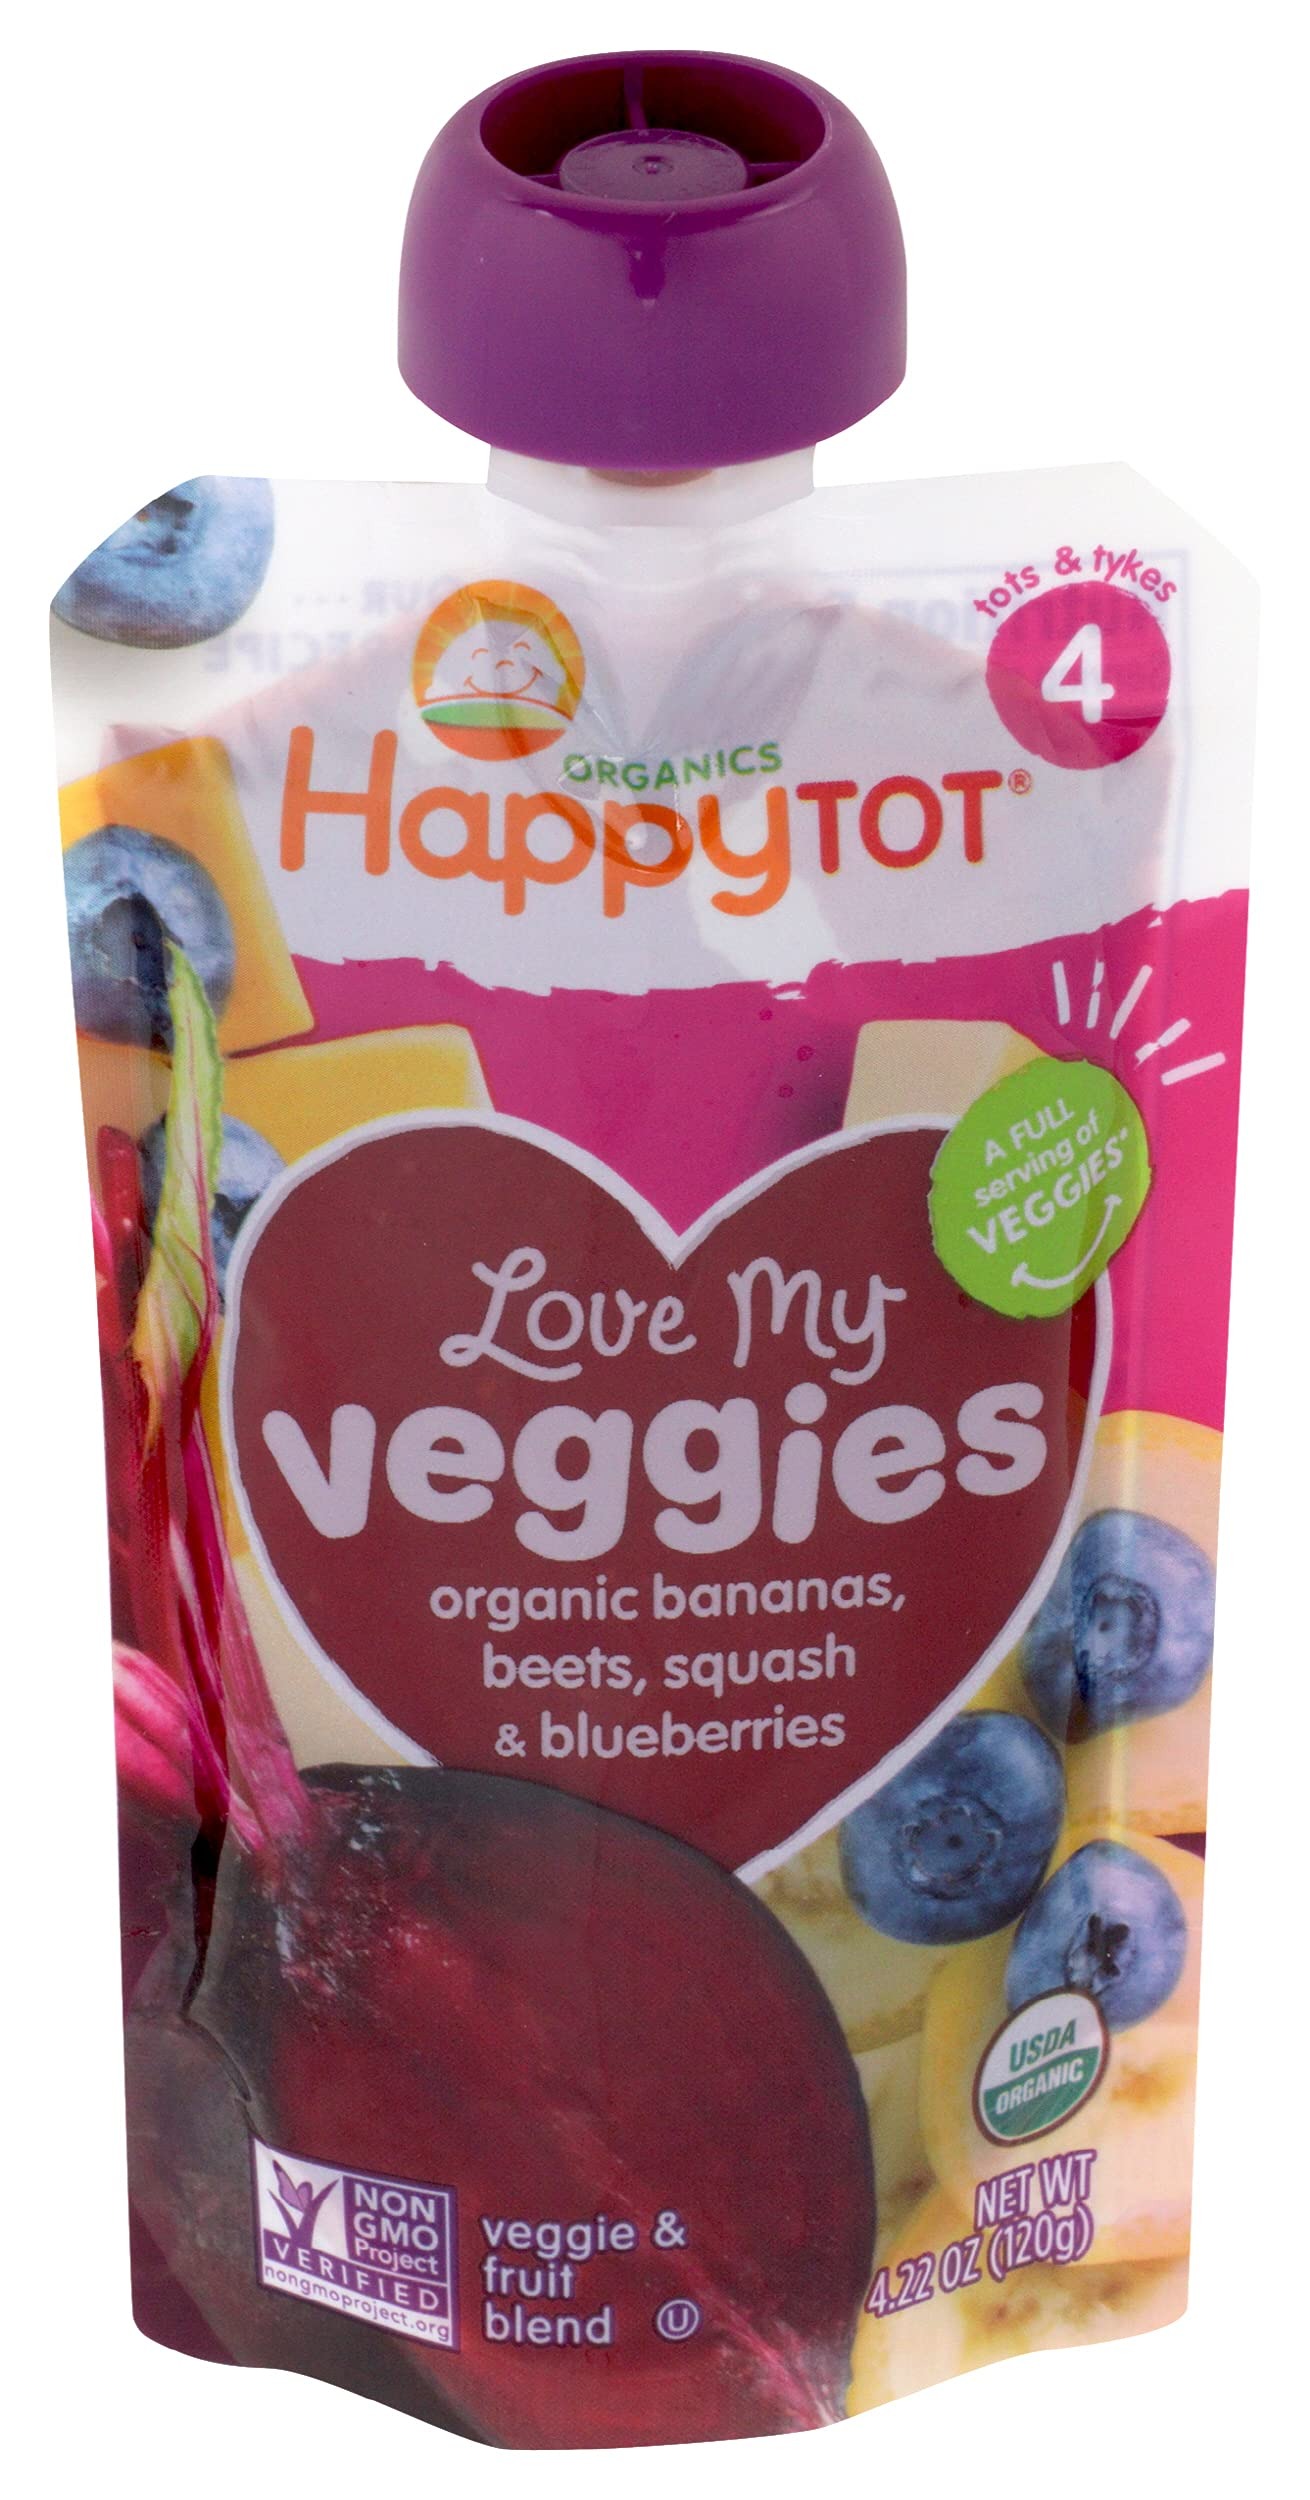
Item Name: Happy Tot Love My Veggies Stage 4 Organic Toddler Food Banana Beet Squash & Blueberry, 4.22 Ounce Pouch Organic Baby Food/Toddler Food Pouches, Fruit and Veggie Blend, Full Serving of Vegetables
Bullet Point 1: Grocery
Bullet Point 2: Blueberry
Bullet Point 3: Veggies
Bullet Point 4: MINDFULLY MADE: We develop premium organic recipes perfectly matched with your child's age and stage. Explore our snacks & meals for growing babies, toddlers & kids, from baby food pouches to freeze-dried yogurt treats, organic cereals & toddler snacks.
Bullet Point 5: HAPPY TUMMIES: We’re changing the way we feed our children with organic meals & snacks everyone can enjoy! Try our full line of baby food pouches, probiotic cereals, whole milk yogurt, teething wafers & baby snacks.
Value: 4.22
Unit: Ounce

Price: 2